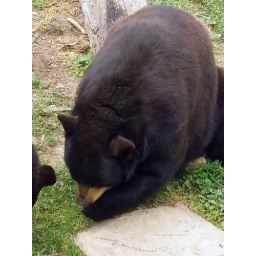
They were feeding the bears lettuce, watermelon and cantaloupe. They were in heaven. :)